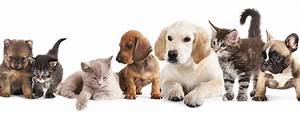
Label: dog